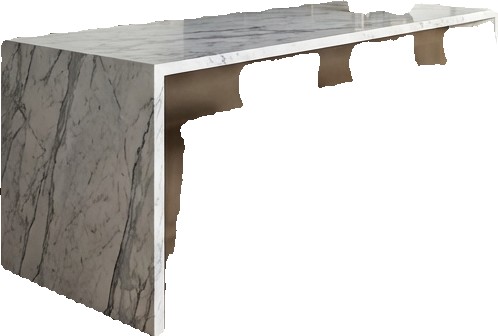
Surface category: table